Kirill Aleshin

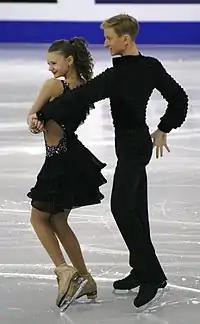
Skoptsova/Aleshin at the 2015–16 Junior Grand Prix Final

"GP: Grand Prix; CS: Challenger Series; JGP: Junior Grand Prix"